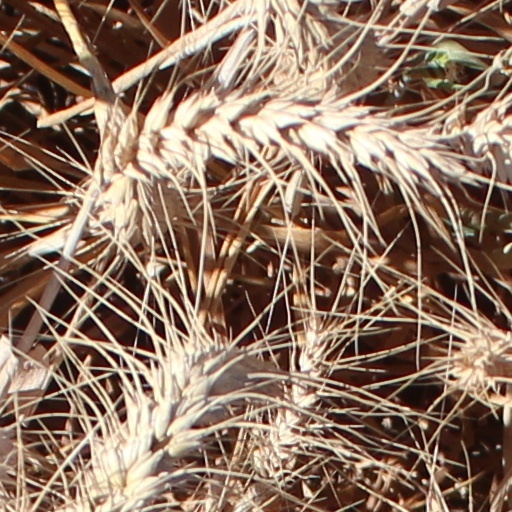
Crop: wheat